Payback 2

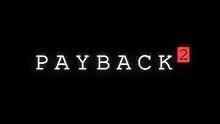

Payback 2 is a 2012 mobile online multiplayer action game developed and published by Apex Designs Entertainment Ltd. It is the sequel to the 2001's "Payback", and was released on 4 October 2012 for iOS, became free-to-play in 2013, and was released for Android on 10 October 2014 under the title "Payback 2 - The Battle Sandbox".